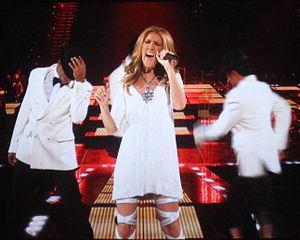
Le Taking Chances World Tour est une tournée mondiale de Céline Dion qui a commencé le 14 février 2008 à Johannesbourg en Afrique du Sud et s'est terminée le 26 février 2009 à Omaha aux États-Unis. Réunissant un total de 132 concerts donnés dans 27 pays à travers les cinq continents, elle rassemble environ trois millions de spectateurs et génère près de 280 millions de dollars, ce qui en fait la troisième tournée la plus rentable de l'histoire pour un artiste solo une fois les recettes ajustées à l'inflation.
Le Québec est une province du Canada. Sa capitale est Québec et sa métropole est Montréal. La langue officielle de cette province est le français.